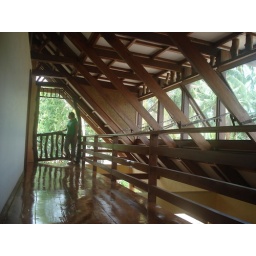
Bo took a shot of me at the second level of the beach house in bohol.